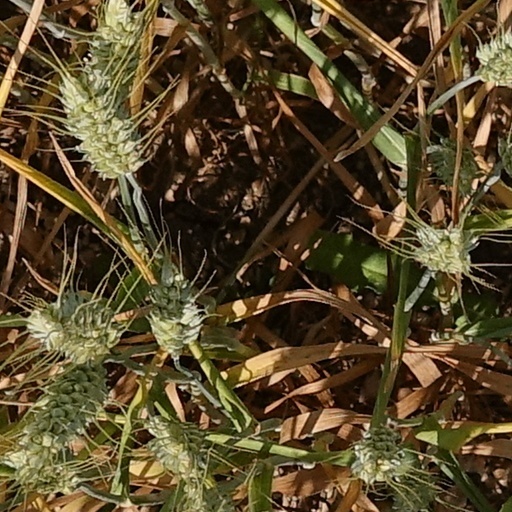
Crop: wheat